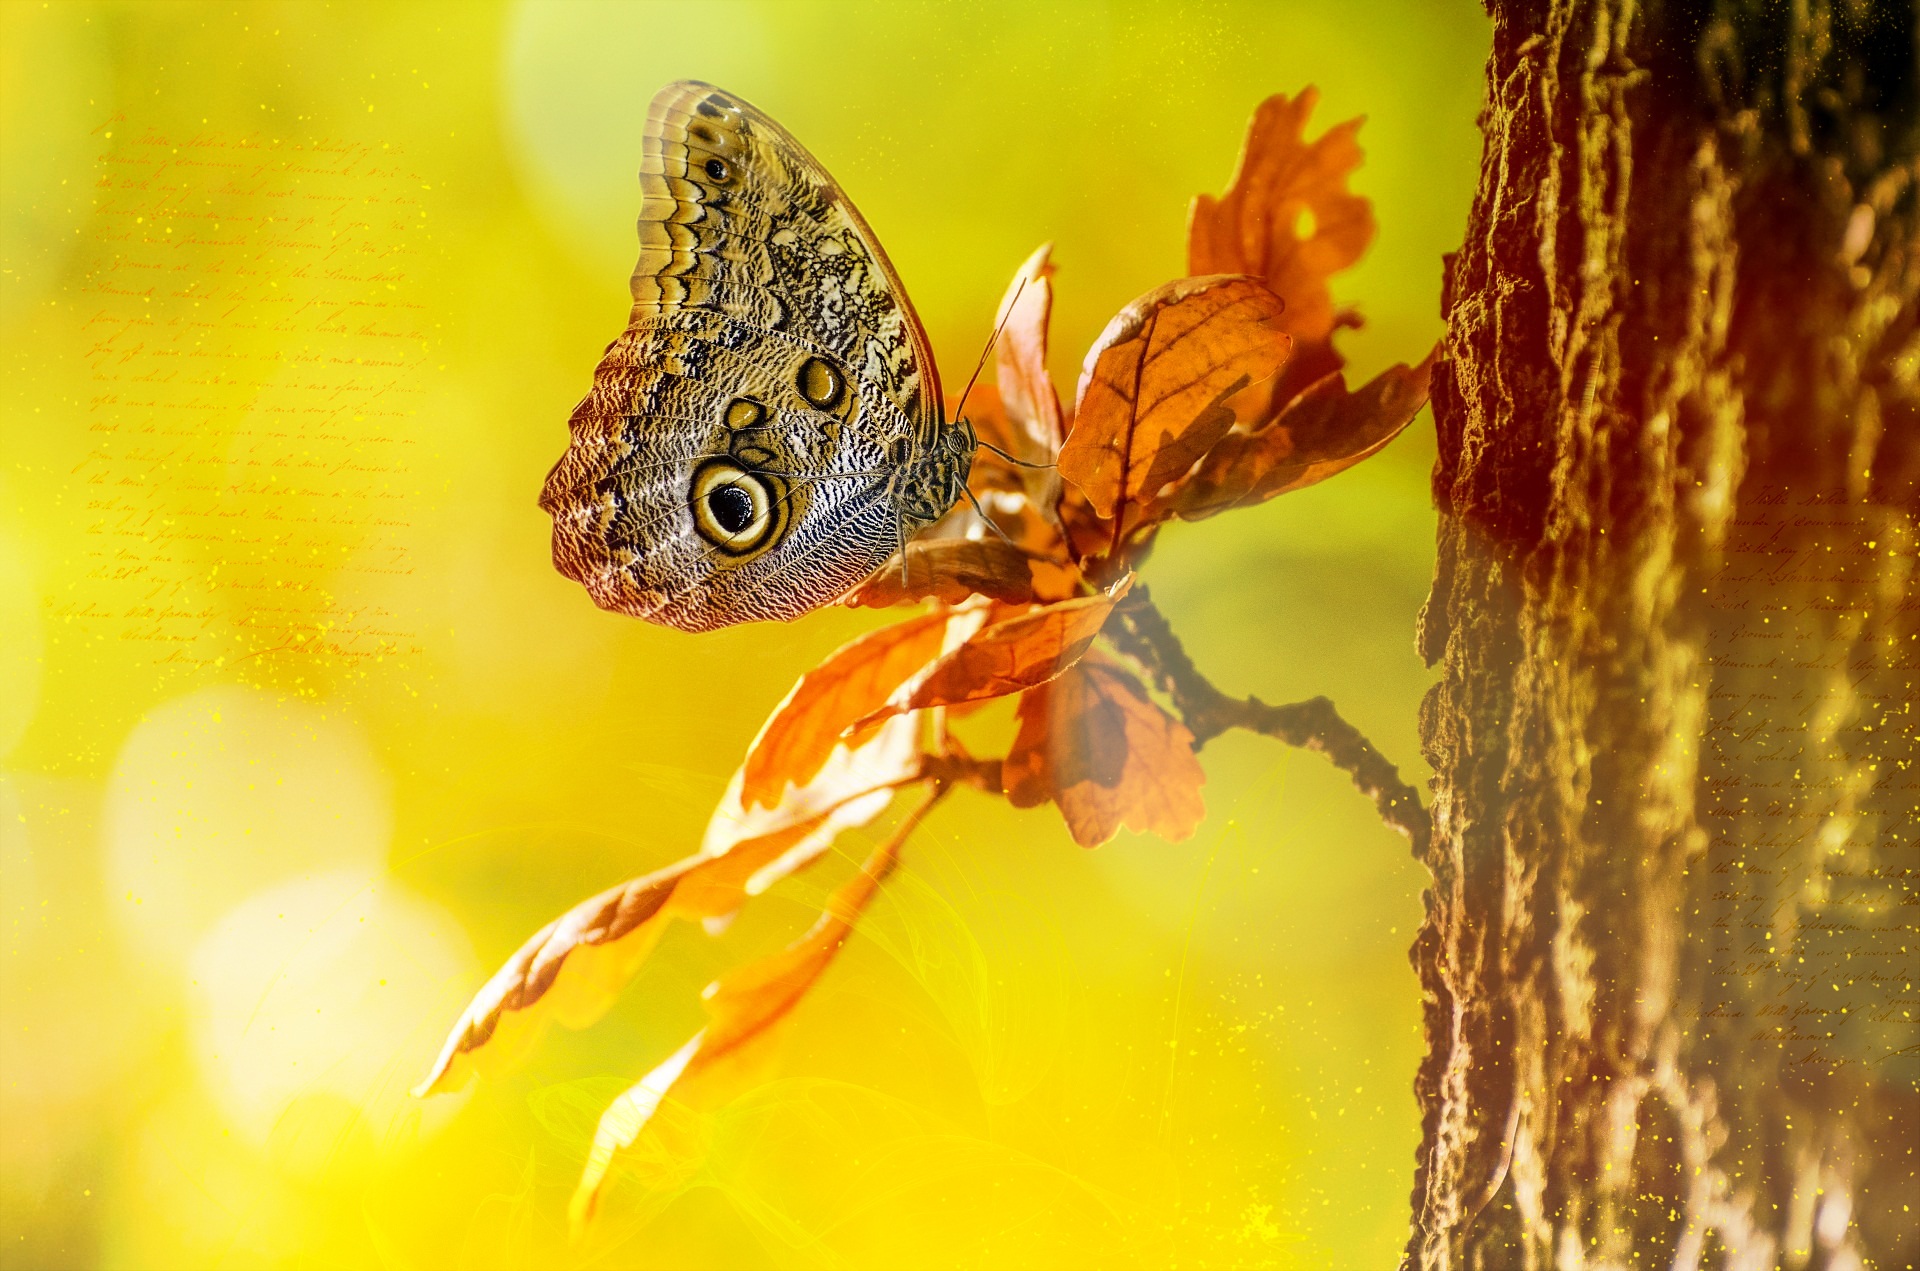
tree, bokeh, photography, flower, insect, butterfly, yellow, fauna, invertebrate, close up, macro photography, owl butterfly, moths and butterflies